Malangen Church

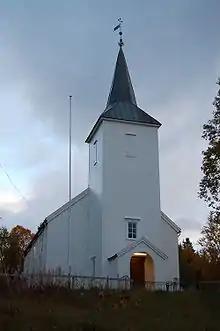
View of the church

Malangen Church is a parish church of the Church of Norway in Balsfjord Municipality in Troms county, Norway. It is located in the village of Mortenhals. It is the church for the Malangen parish which is part of the Senja prosti (deanery) in the Diocese of Nord-Hålogaland. The white, wooden church was built in a long church style in 1853 by local builders. The church seats about 280 people. The building was consecrated on 31 August 1853.